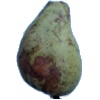
Label: Pear Stone 1